About Britain

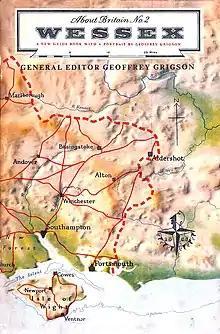
About Britain No. 2 "Wessex" by Geoffrey Grigson

About Britain is a series of 13 books published by Collins for the Festival of Britain in 1951 under the general editorship of Geoffrey Grigson who also wrote the first two volumes in the series.